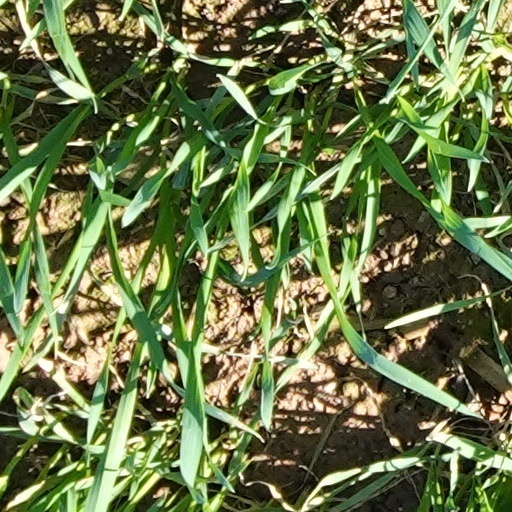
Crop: wheat